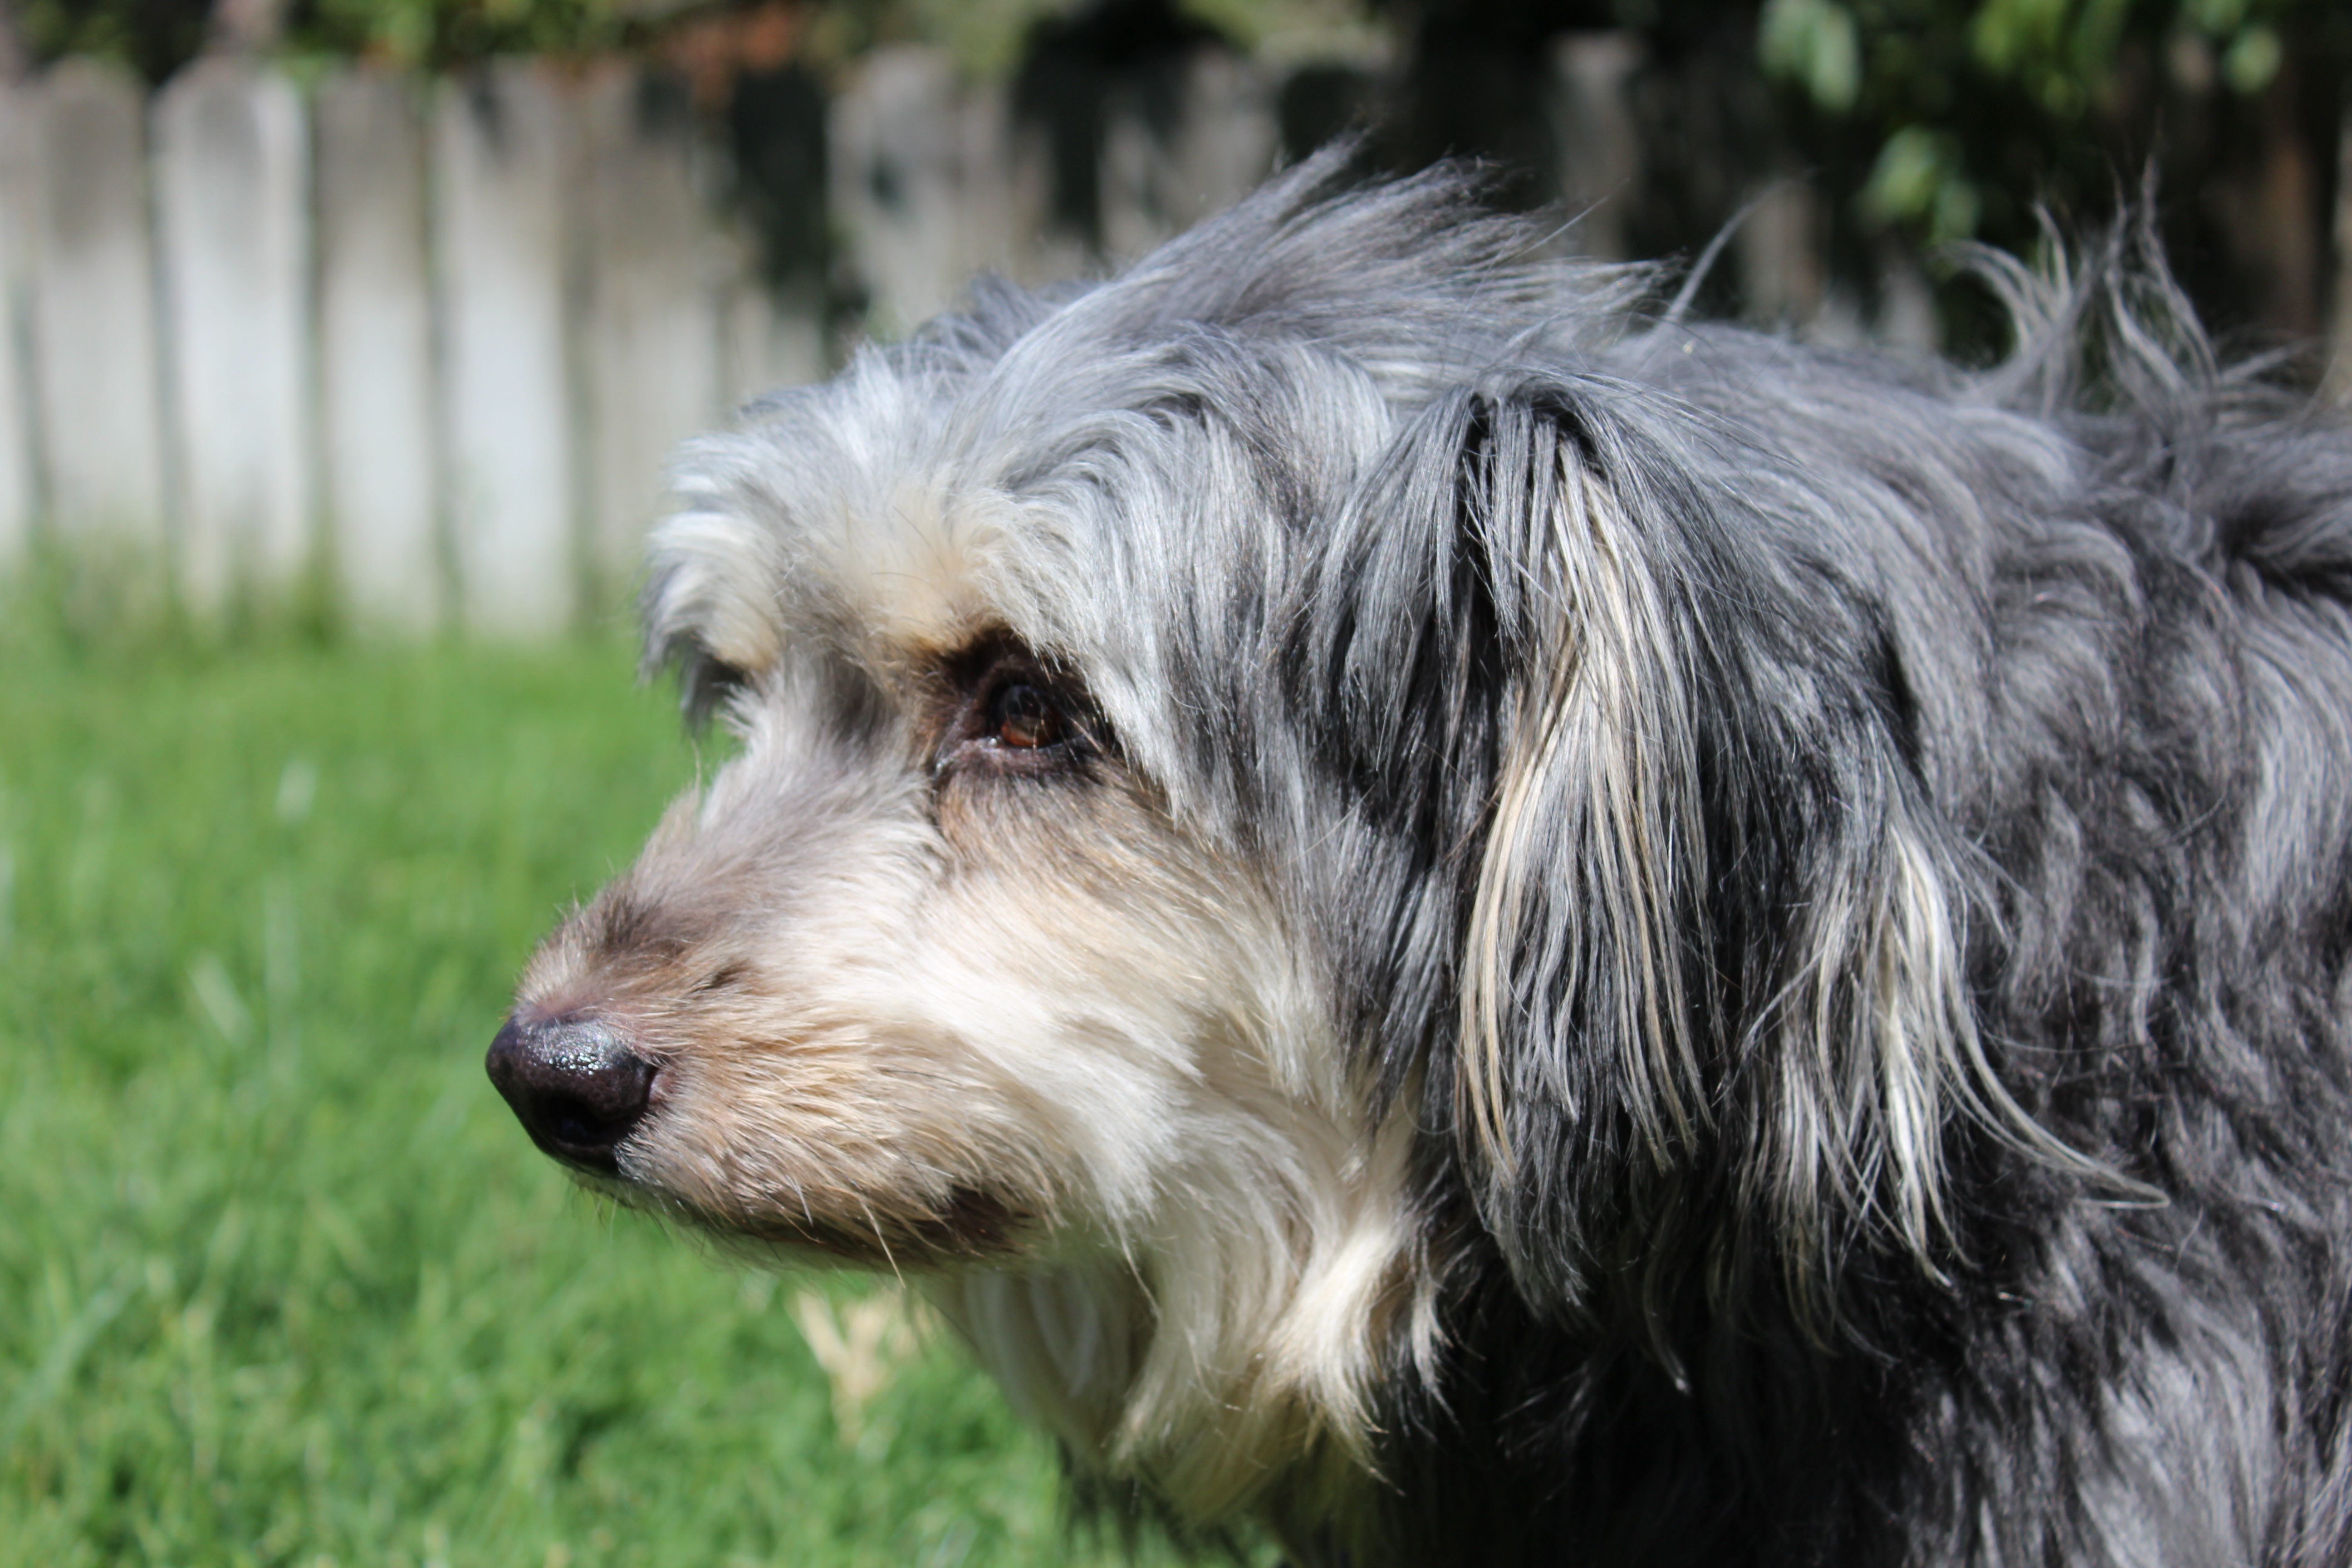
dog, collie, mammal, hound, sports, vertebrate, dog breed, tibetan terrier, dog like mammal, carnivoran, animal sports, l wchen, glen of imaal terrier, dog crossbreeds, vulnerable native breeds, bearded collie, afghan hound, catalan sheepdog, dog sports, polish lowland sheepdog, irish wolfhound